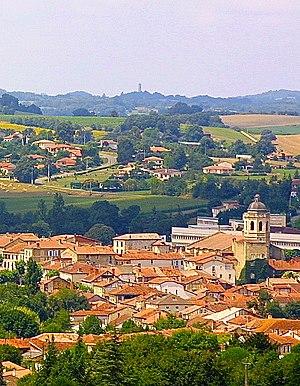
Vic-Fezensac vue du ciel
Jean Castex, né le 25 juin 1965 à Vic-Fezensac, est un haut fonctionnaire et homme d'État français. Il est Premier ministre depuis le 3 juillet 2020.
Vic-Fezensac est une commune française située dans le département du Gers, en région Occitanie.